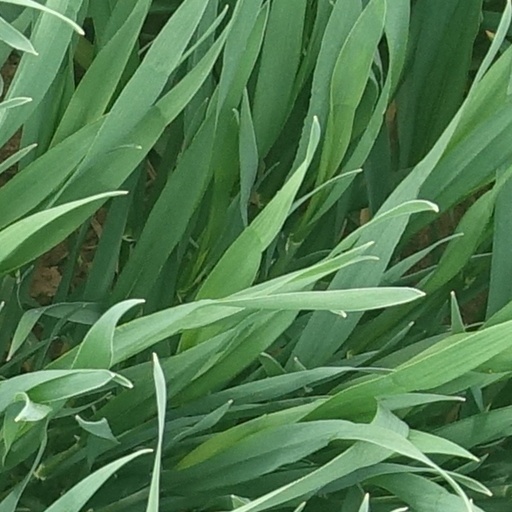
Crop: wheat